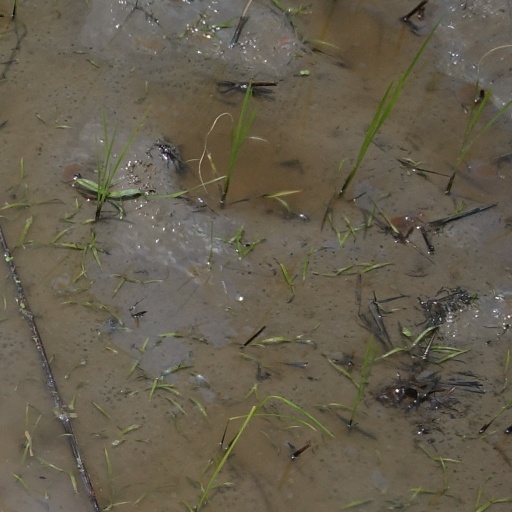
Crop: rice